Luísa Tomás

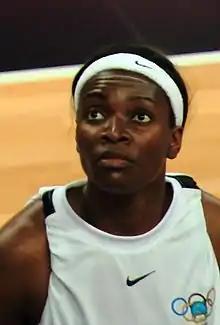

Luísa Macuto Tomás (born 24 March 1983) is an Angolan basketball player. At the 2012 Summer Olympics, she competed for the Angola women's national basketball team in the women's event.